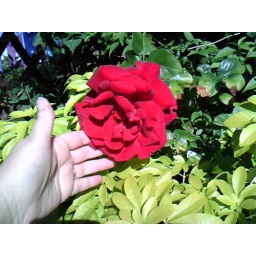
red rose in golden choysia